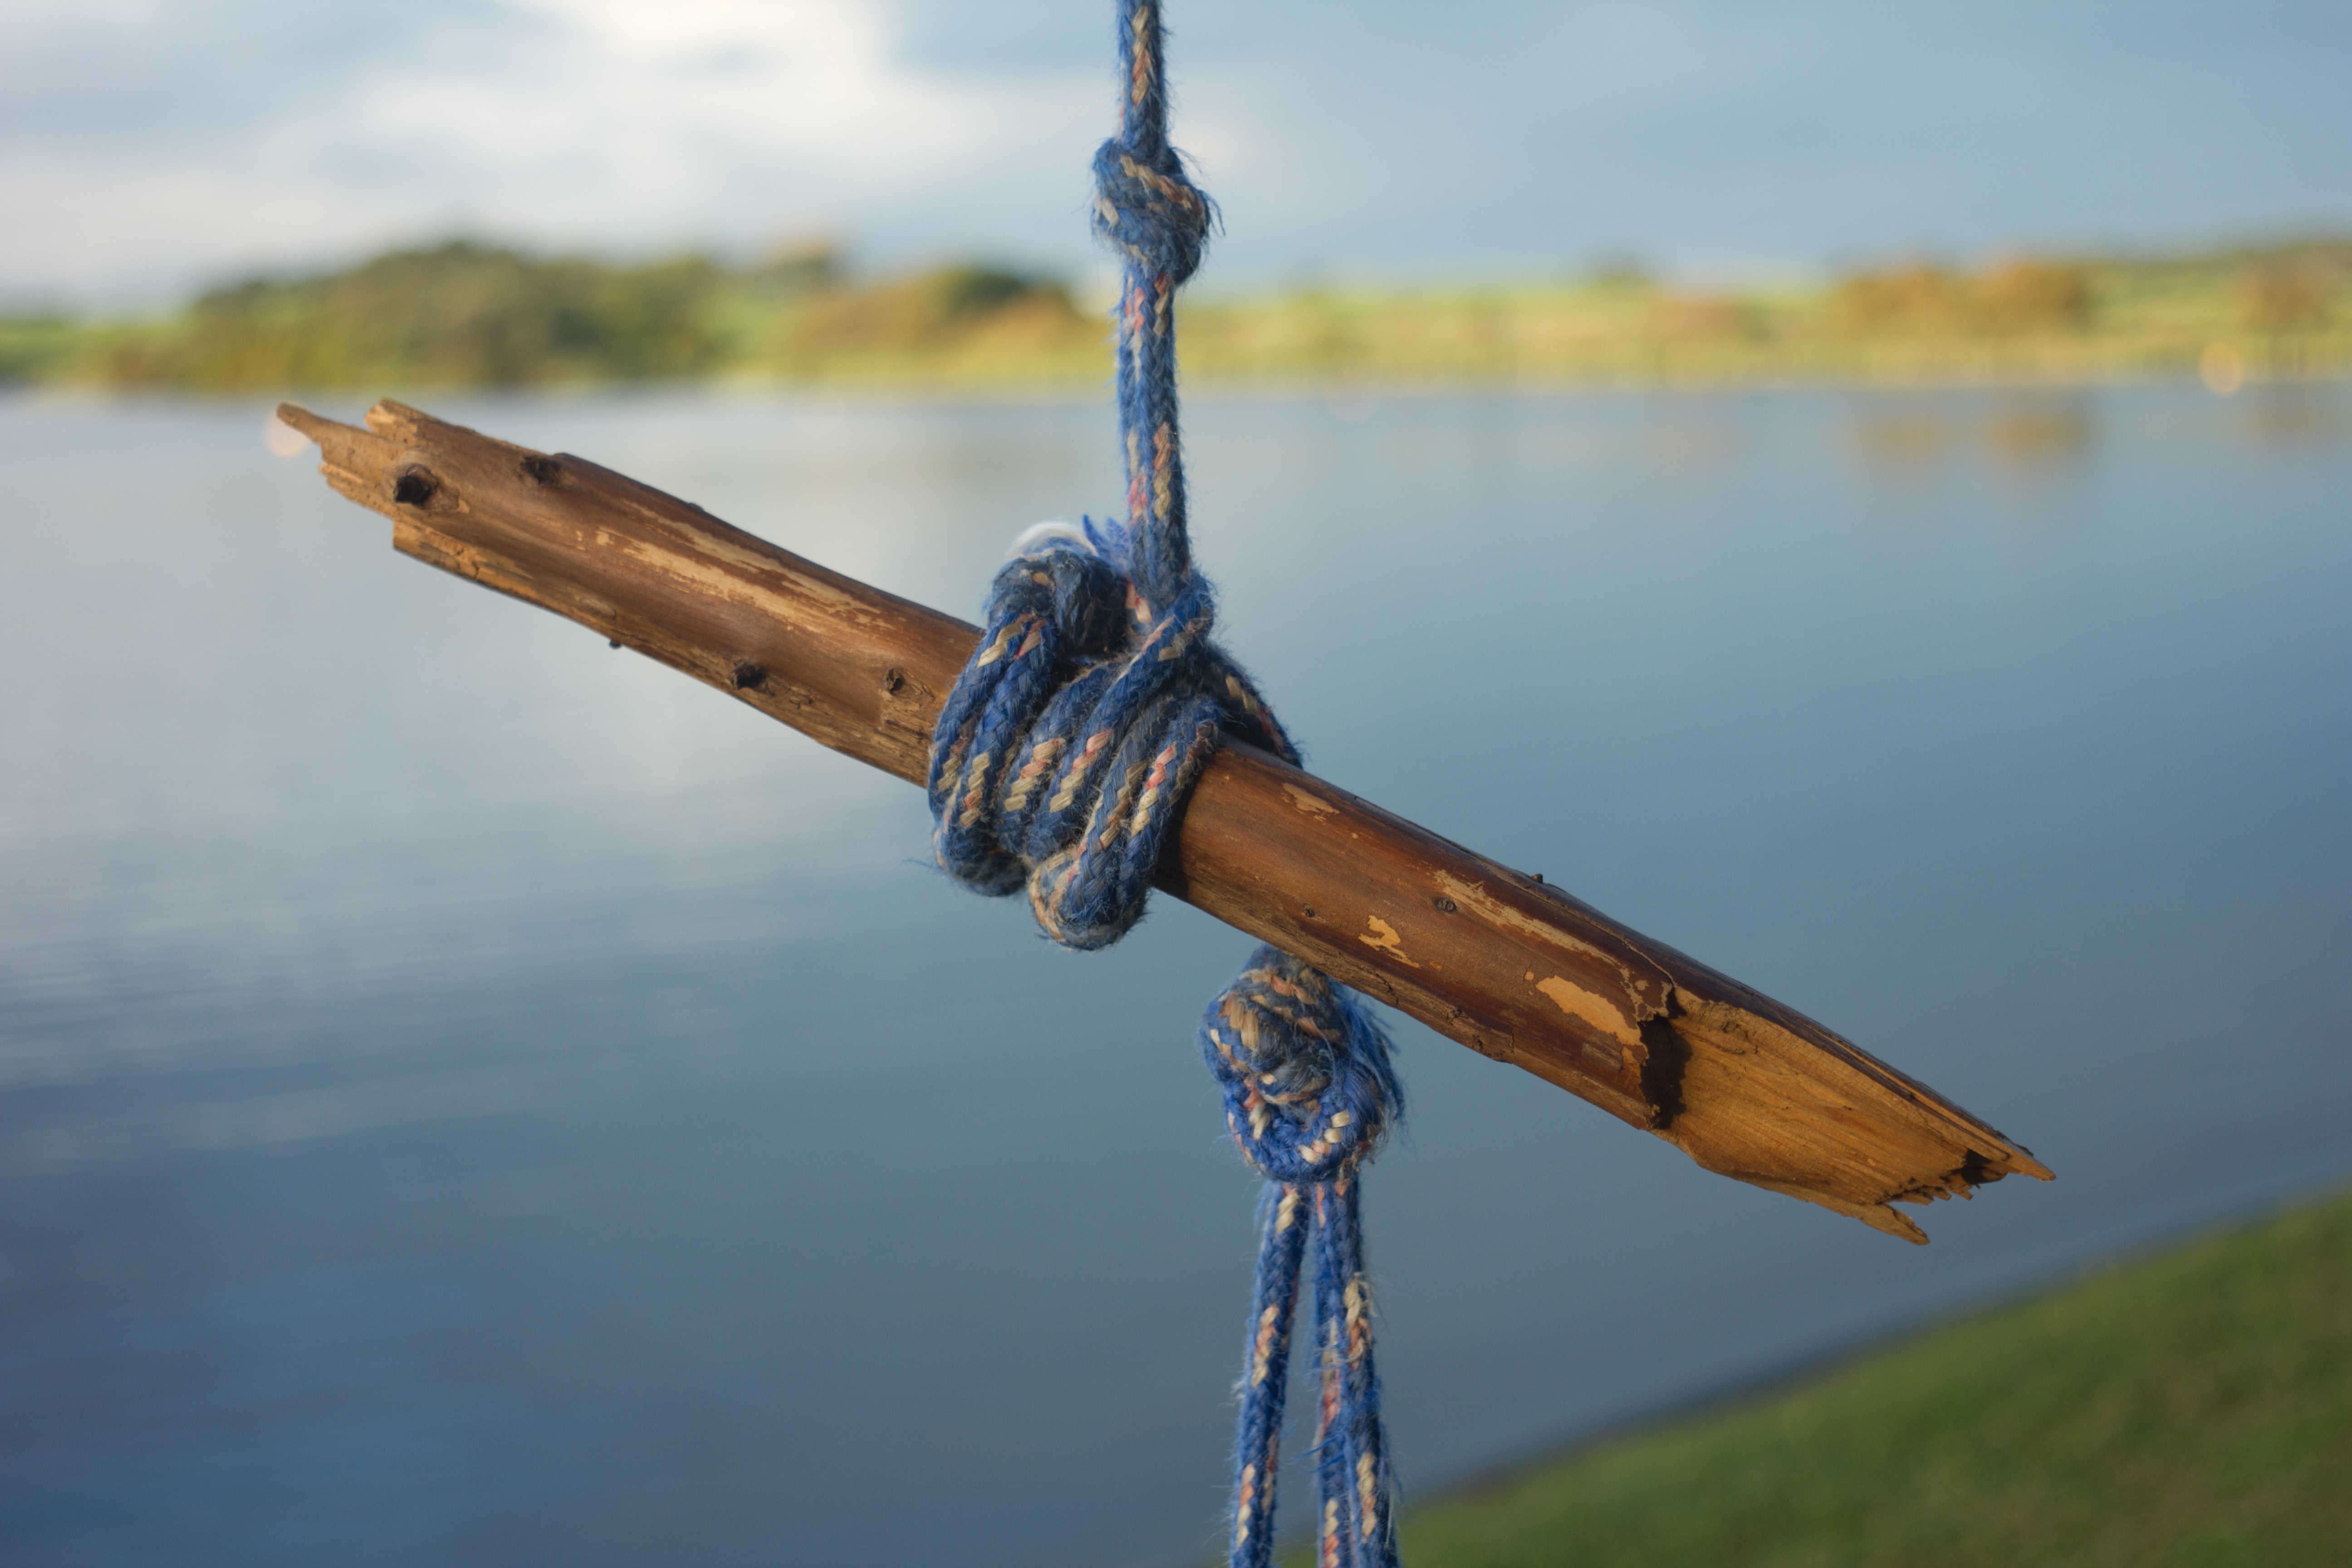
water, nature, wing, lake, wind, summer, aircraft, reflection, vehicle, mast, flight, blue, weapon, swing, fun, macro photography, atmosphere of earth, dragonflies and damseflies